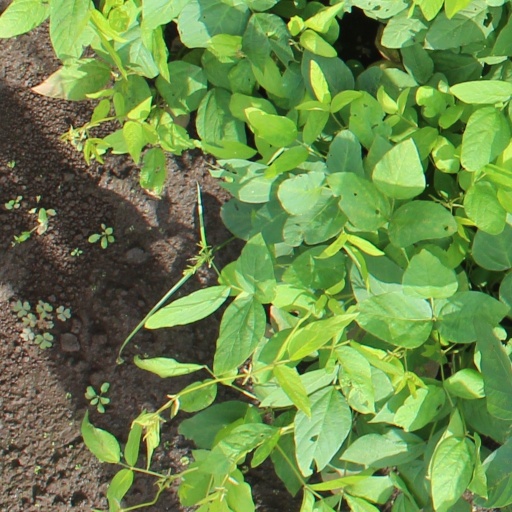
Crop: soybean